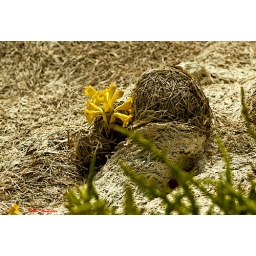
Questo fiore giallo nasce nel deserto!!!!This yellow flower is in the desert!!!!